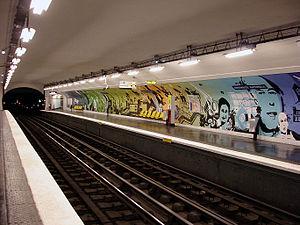
Station Assemblée nationale, de la ligne 12 du métro de Paris, France.
La ligne 12 du métro de Paris est une des seize lignes du réseau métropolitain de Paris. Elle traverse toute la ville selon une direction globale nord/sud-ouest et relie la station Front Populaire, située à la limite des communes de Saint-Denis et d'Aubervilliers au nord de Paris, à la station Mairie d'Issy, située dans Issy-les-Moulineaux au sud-ouest.
Assemblée nationale est une station de la ligne 12 du métro de Paris, située dans le 7ᵉ arrondissement de Paris.
La liste des stations du métro de Paris propose un aperçu des stations actuellement en service, fermées ou autres, du métro de Paris, en France. Le métro a ouvert en 1900 et comprend 302 stations et 383 points d'arrêt, depuis le 23 mars 2013. Les stations fermées ne sont pas comptées dans le total.